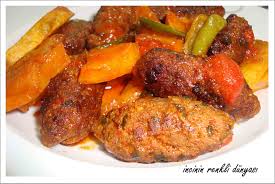
Yemek: izmir_kofte